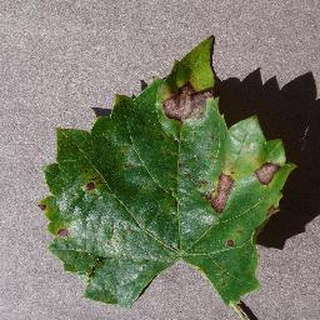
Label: grape_black_rot